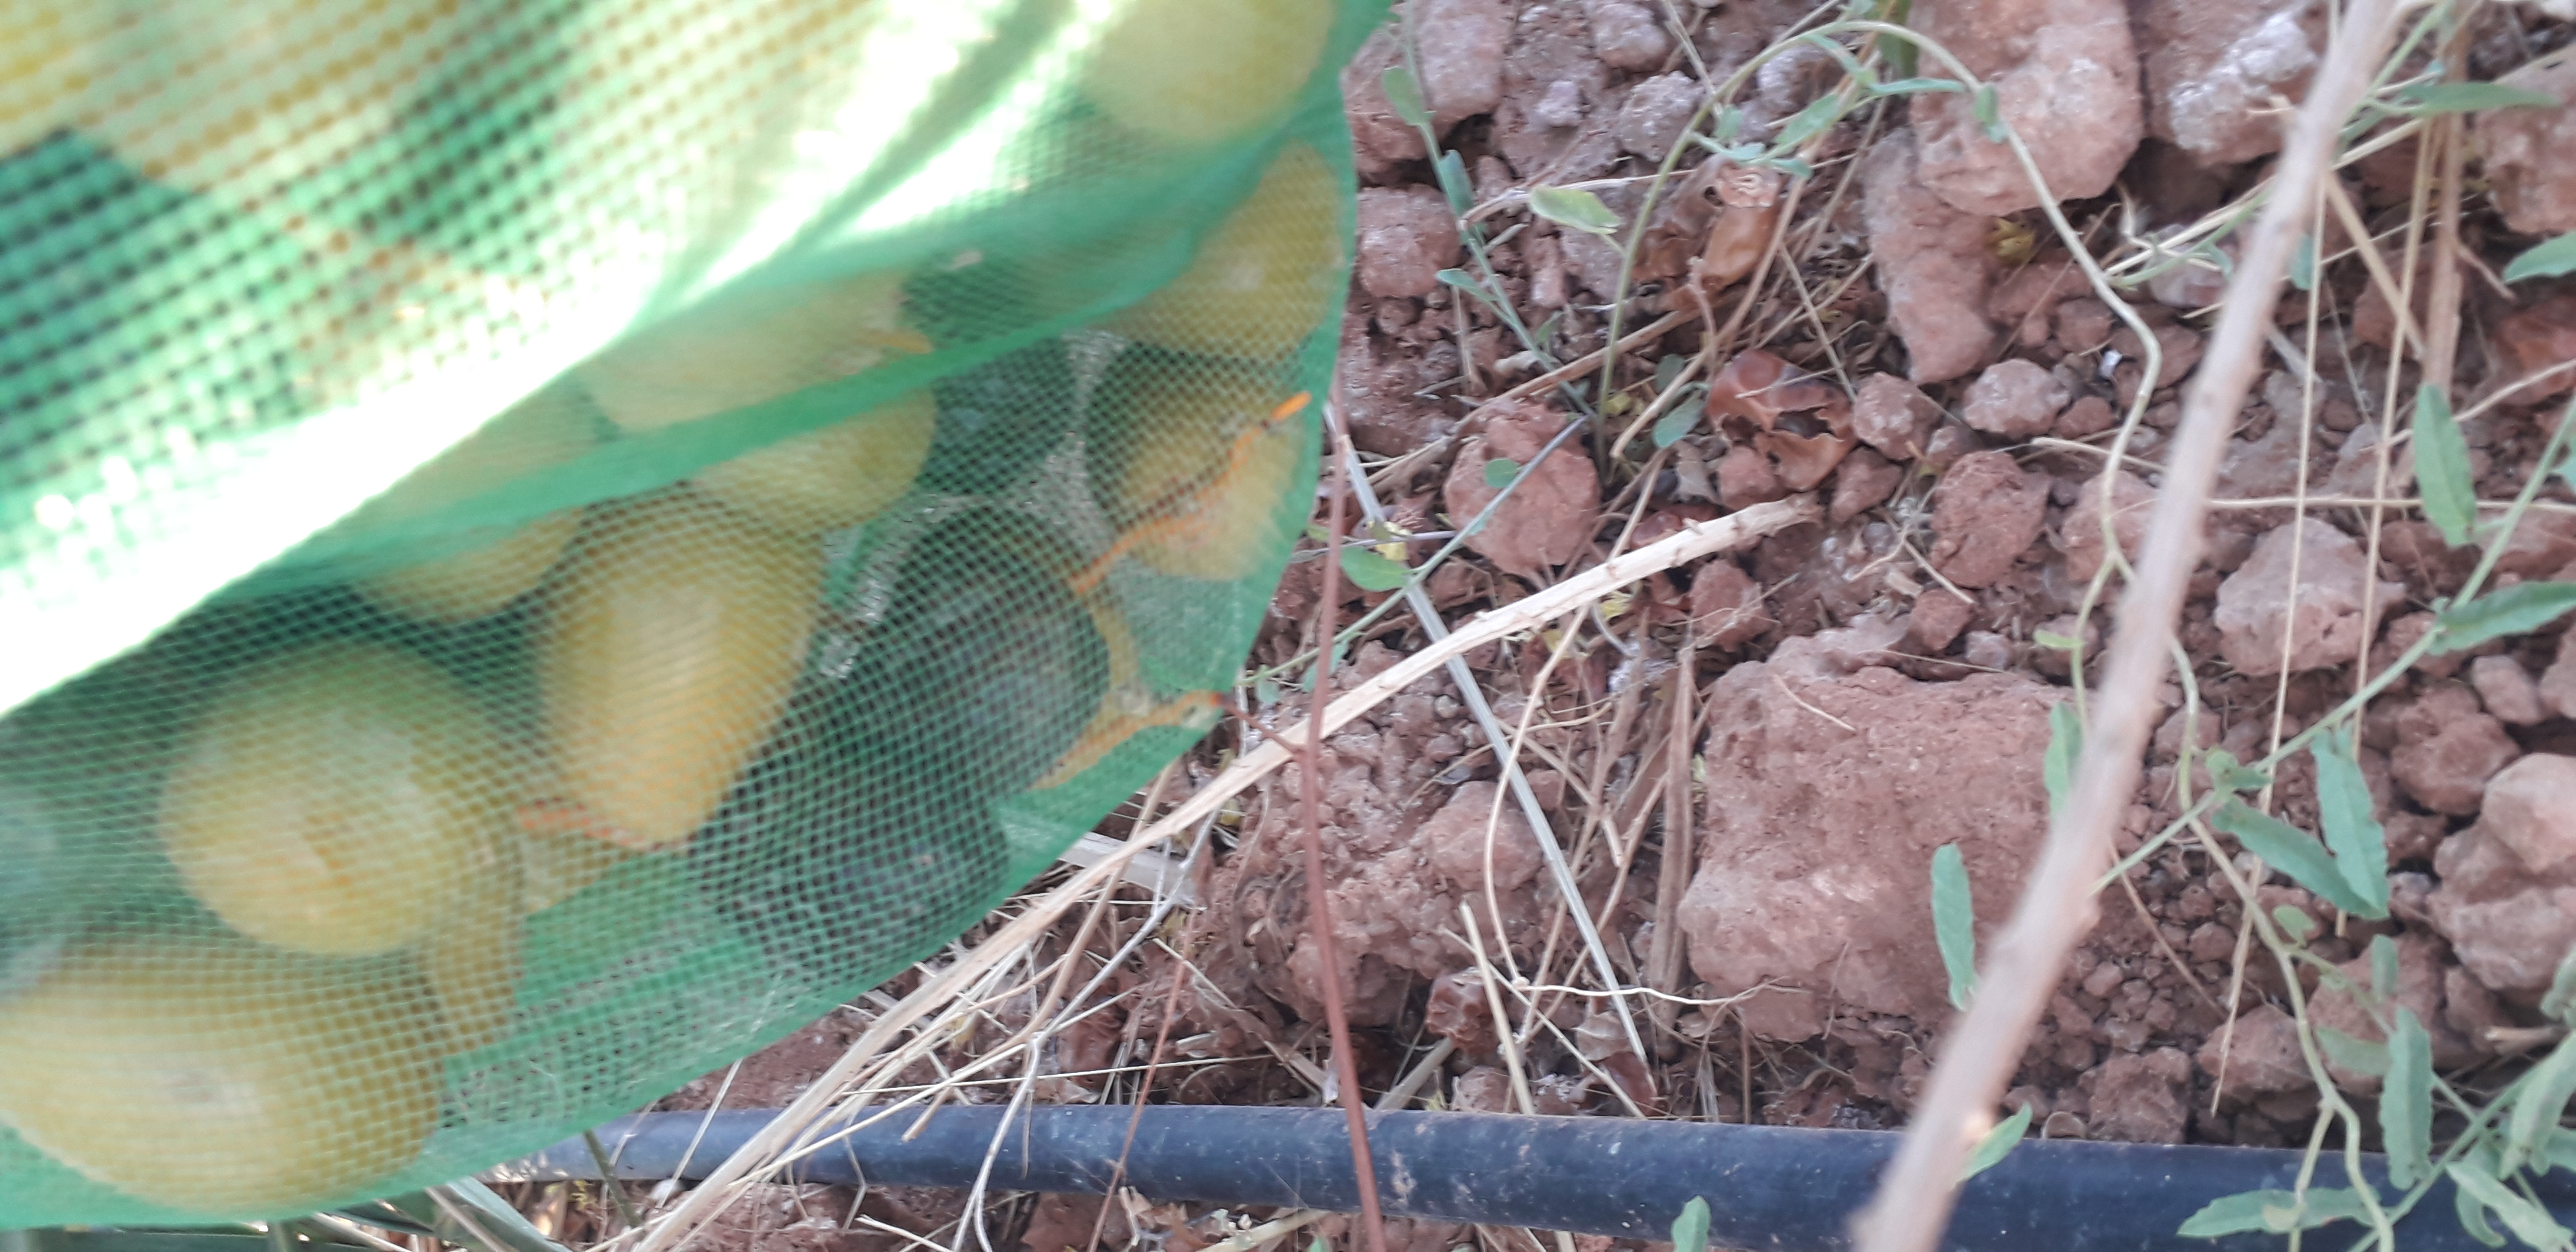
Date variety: Boufagous